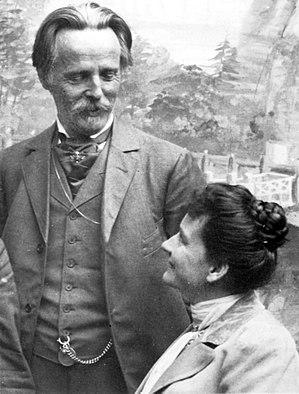
Karl Friedrich May [kaːɐ̯l ˈfʁiːdʁɪç maɪ̯], né à Hohenstein-Ernstthal le 25 février 1842 et mort à Radebeul le 30 mars 1912, est l'un des écrivains allemands les plus vendus au monde, notamment pour ses romans d'aventures au Far West dont les deux héros sont le Blanc Old Shatterhand et l'Apache Winnetou.